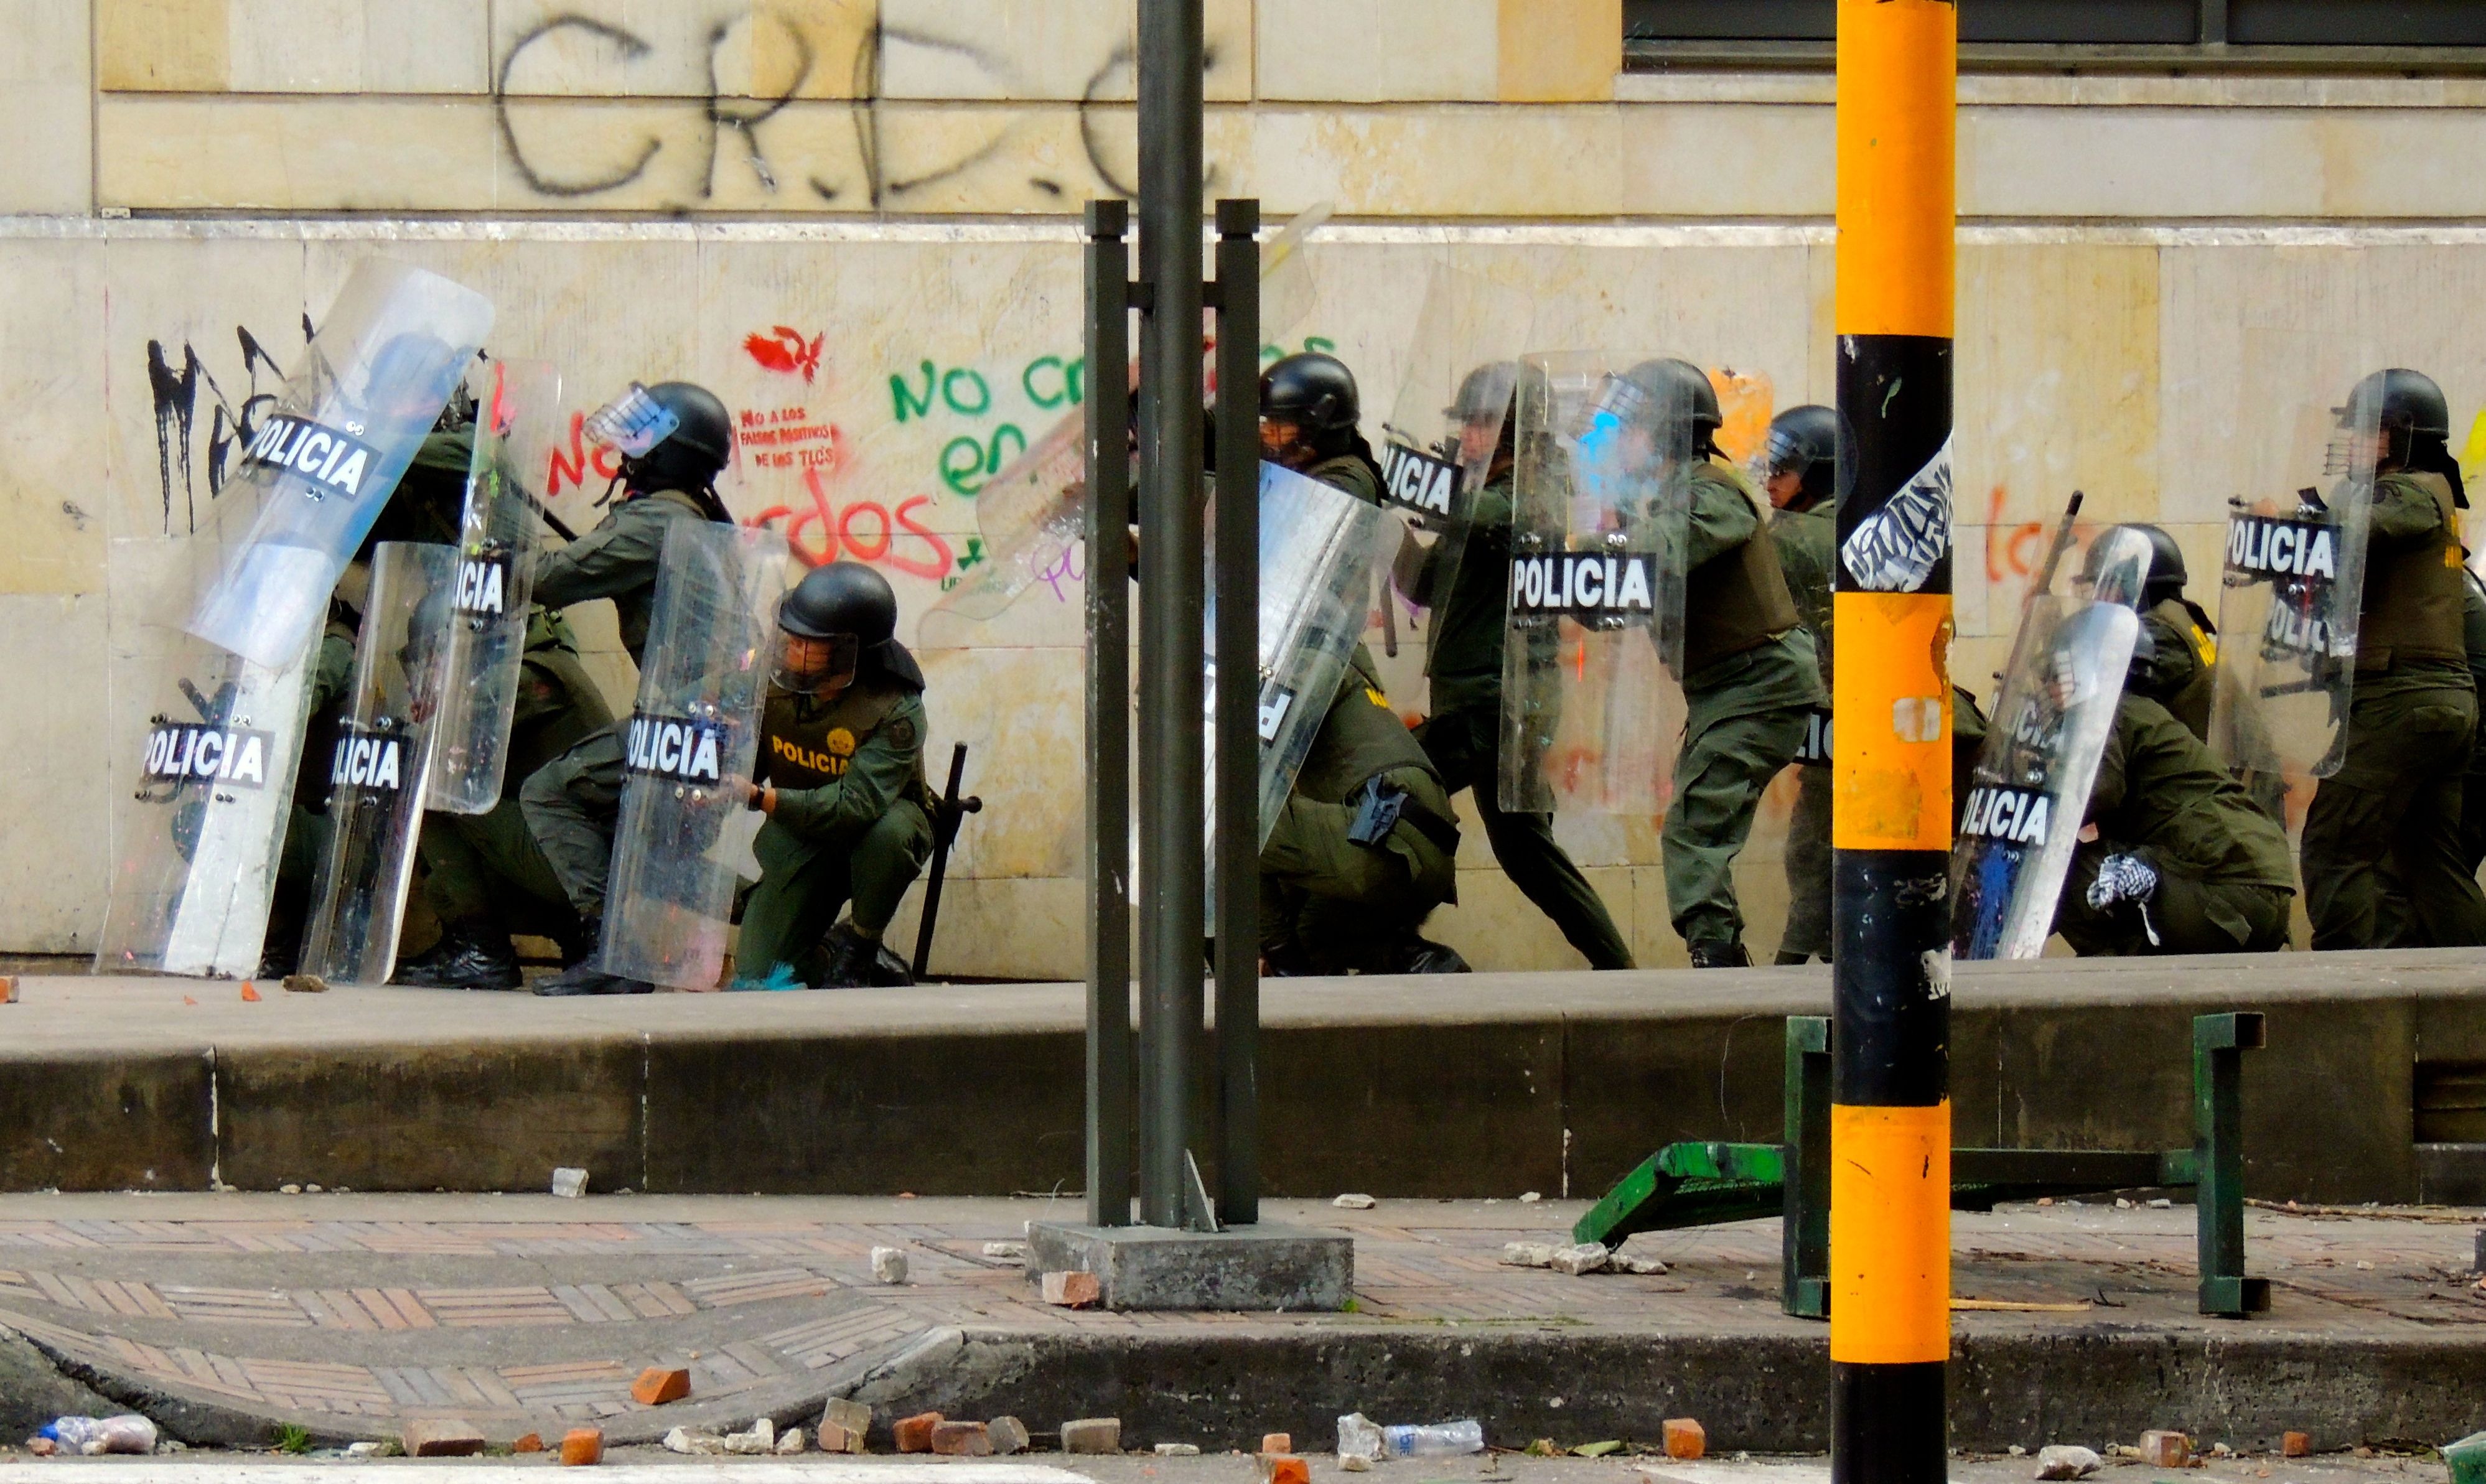
machine, public transport, riot, art, police, swat, protest, bogota, special forces, sport venue